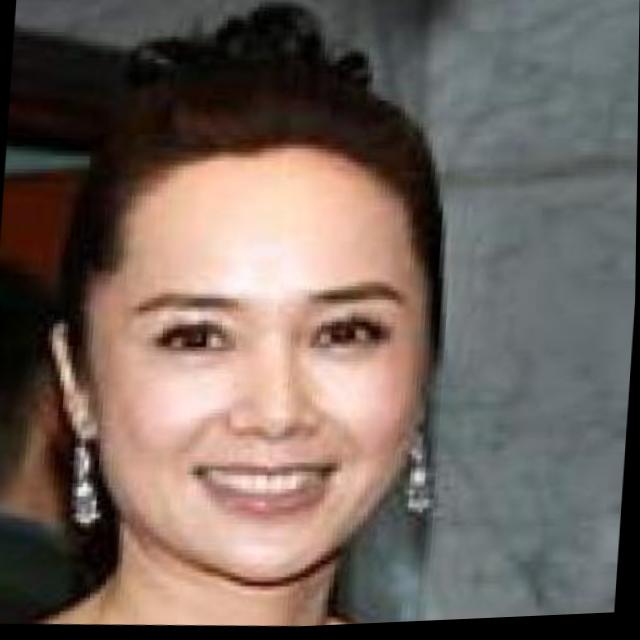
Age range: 21-44